Minimalism

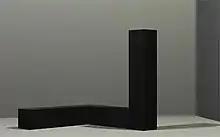
Tony Smith, "Free Ride", 1962, 6'8 x 6'8 x 6'8

Minimalism in visual art, sometimes called "minimal art", "literalist art", and "ABC Art", refers to a specific movement of artists that emerged in New York in the early 1960s in response to abstract expressionism. Examples of artists working in painting that are associated with Minimalism include Nassos Daphnis, Frank Stella, Kenneth Noland, Al Held, Ellsworth Kelly, Robert Ryman, and others; those working in sculpture include Donald Judd, Dan Flavin, David Smith, Anthony Caro, and others. Minimalism in painting can be characterized by the use of the hard edge, linear lines, simple forms, and an emphasis on two dimensions. American minimalist artists were heavily influenced by earlier European abstract movements. During that time, New York was hosting exhibitions of the German Bauhaus artists, Russian Constructivists, and Dutch De Stijl artists. Radical abstraction was invented by each of these groups, and they encouraged artists such as Robert Morris, Dan Flavin, and Donald Judd to pursue new artistic trajectories. In order to provide the audience with an instantaneous, purely visual reaction, these artists sought to produce art that had no references to anything other than itself. In order to expose the objective, visual components of art, the subjective, gestural components were removed. Minimalism in sculpture can be characterized by very simple geometric shapes often made of industrial materials like plastic, metal, aluminum, concrete, and fiberglass; these materials are usually left raw or painted a solid colour.